Chai (band)

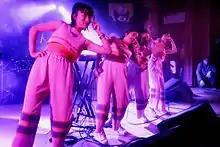
Chai performing at the Treefort Music Fest in 2019

Mana is the primary vocalist for the group, while the other members sing back up vocals. Mana plays the keyboards, Kana the guitar, while Yuna and Yuuki are the band's drummer and bassist respectively. For most songs, Mana and Kana compose the songs together using the voice memo app on their phones, while Mana sings and Kana composes on the guitar. Yuuki writes the lyrics, and all members create the arrangements for each song.